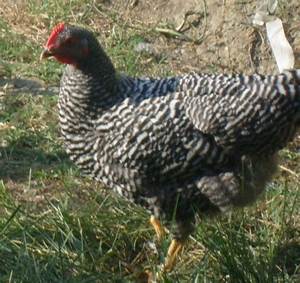
Label: gallina